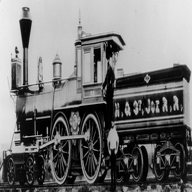
Vehicle type: Trains